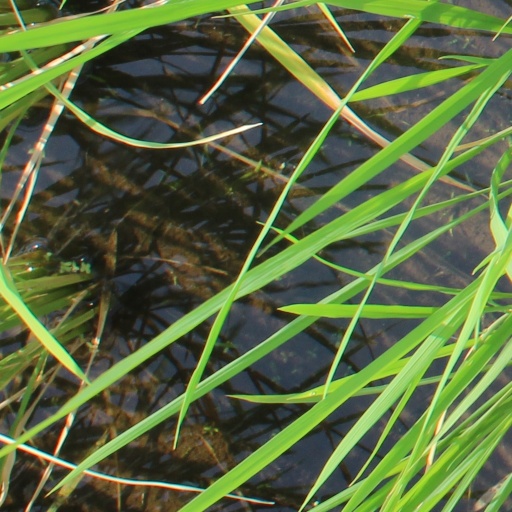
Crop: rice